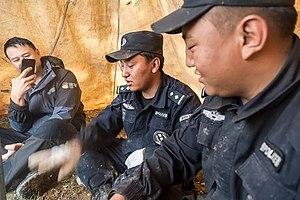
La Réserve naturelle nationale de Qinghai-Hoh Xil, est une réserve naturelle, s'étendant sur 45 000 km², dans la région géographique du Hoh Xil, situé dans la province du Qinghai, au Nord du plateau Qinghai-Tibet.
L'antilope du Tibet, tchirou ou chirou ou encore chiru, est une espèce de capriné qui se rencontre sur le plateau du Tibet en République populaire de Chine, en Inde, et, dans la première moitié du XIXᵉ siècle, également très rarement au Népal.